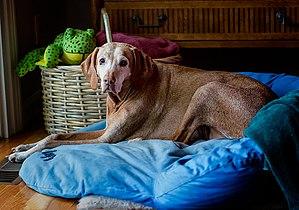
Le vieillissement chez le chien traite sous le rapport médical et clinique, de l'impact du vieillissement chez le chien domestique, ainsi que des questions découlant et l'espérance de vie.